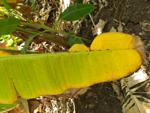
Label: xamthomonas